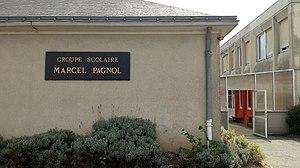
L'école Marcel Pagnol de Châteauneuf sur Sarthe.
Châteauneuf-sur-Sarthe est une ancienne commune française située dans le département de Maine-et-Loire, en région Pays de la Loire, devenue le 1ᵉʳ janvier 2019 une commune déléguée de la commune nouvelle des Hauts-d'Anjou.